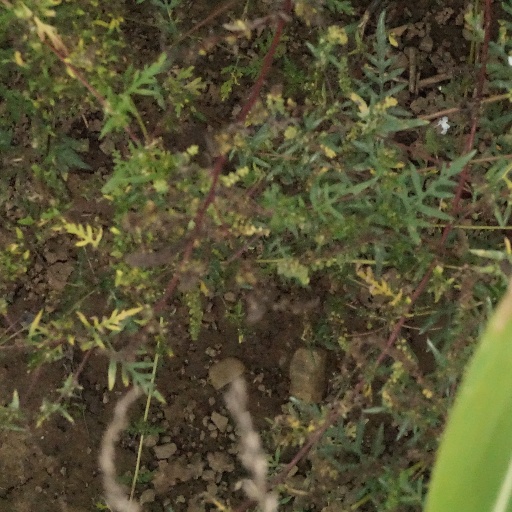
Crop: maize; corn